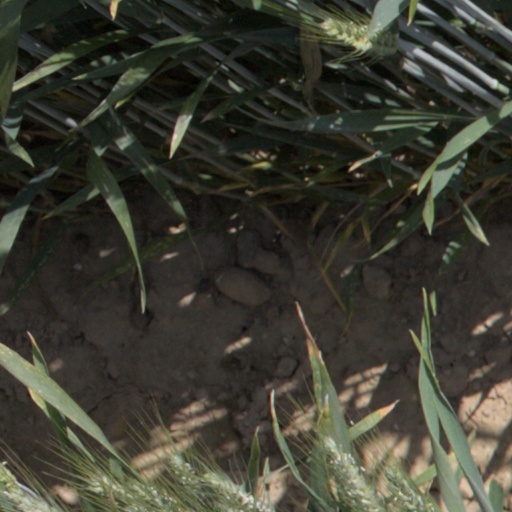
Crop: wheat